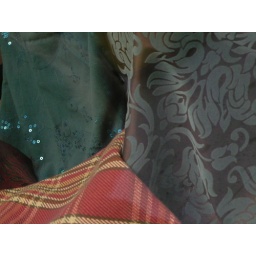
blue material in window